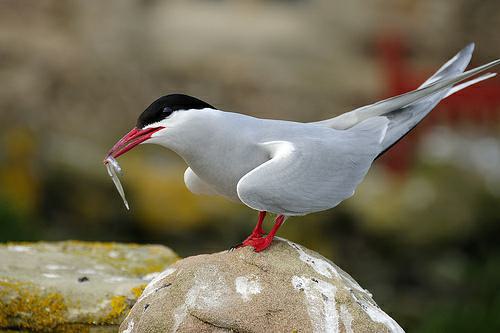
A photo of a artic tern